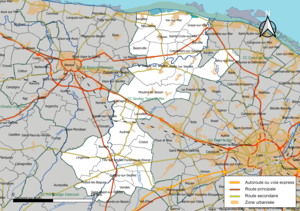
Carte géographique de la Communauté de communes Seulles Terre et Mer, département du Calvados, France. Composition au 1er janvier 2019.
La communauté de communes Seulles Terre et Mer est une structure intercommunale française, située dans le département du Calvados, en région Normandie.